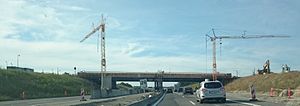
Brokollapset på Helsingørmotorvejen den 27. september 2014
Den genopbyggede bro i august 2015.
Den genopbyggede bro efter brokollapset på Helsingørmotorvejen den 27. september 2014.
Brokollapset på Helsingørmotorvejen den 27. september 2014 var et kollaps af en bro, der var under opførsel henover Helsingørmotorvejen om aftenen d. 27. september. Den nye bro var en del af en generel udvidelse af motorvejen, der skulle være færdig i 2016. Der var ingen tilskadekommende ved ulykken selvom flere håndværkere arbejdede på og omkring broen, og der kørte trafik på vejen under, mens arbejdet forestod. Man måtte fjerne hele konstruktionen, for at gøre plads til en ny bro, som vil blive opført med samme metode, og stå færdig i 2015. Et broprojekt ved Holeby på Lolland blev sat på pause indtil årsagen til kollapset blev klarlagt.